Shashlik
Also known as:
ar - Arabic: شاشليك
arz - Egyptian Arabic: شاشليك
az - Azerbaijani: Tikə kabab
ba - Bashkir: Шешлек
be - Belarusian: Шашлык
bew - Betawi: Kebab ceplus
bg - Bulgarian: Шишчета
bn - Bangla: শাশলিক
crh - Crimean Tatar: Şaşlıq
cs - Czech: Šašlik
cv - Chuvash: Шашлык
da - Danish: Sjasjlyk
de - German: Schaschlik
el - Greek: Σασλίκ
eo - Esperanto: Ŝaŝliko
es - Spanish: Shashlik
et - Estonian: Šašlõkk
fa - Persian: شیشلیک
fi - Finnish: Saslikki
fr - French: Chachlyk
he - Hebrew: שישליק
hu - Hungarian: Saslik
hy - Armenian: Խորոված
hyw - Western Armenian: Խորոված
id - Indonesian: Shashlik
it - Italian: Šašlyk
ja - Japanese: シャシリク
jv - Javanese: Shashlik
kk - Kazakh: Кәуәп
ko - Korean: 샤실리크
ku - Kurdish: Biraşka şîşê
ky - Kyrgyz: Шишкебек
la - Latin: Šašlyk
lt - Lithuanian: Šašlykas
lv - Latvian: Šašliks
nb - Norwegian Bokmål: Sjaslik
nl - Dutch: Sjasliek
pl - Polish: Szaszłyk
pnb - Western Punjabi: شاشلک
pt - Portuguese: Chachlik
ro - Romanian: Șașlâc
ru - Russian: Шашлык
rue - Rusyn: Шашлык
sk - Slovak: Šašlik
sv - Swedish: Saschlik
tr - Turkish: Şaşlık
uk - Ukrainian: Шашлик
ur - Urdu: شاشلک
uz - Uzbek: Shashlik
vi - Vietnamese: Shashlik
zh - Chinese: 俄羅斯烤肉
Category: meat, skewer (grilled meat, grilled skewer)
Cuisine: Russian, Caucasus, Eastern European, Central Asian
Associated cuisines: Russian, Caucasus, Eastern European, Central Asian
Area: Russia, Caucasus, Eastern Europe, Central Asia
Countries: Russia
Region: Eastern Europe

A dish of skewered and grilled cubes of meat (lamb or sometimes made of pork, beef, chicken or venison) which was marinated overnight in a high-acidity marinade like vinegar, dry wine or sour fruit/vegetable juice with the addition of onions, herbs and spices.

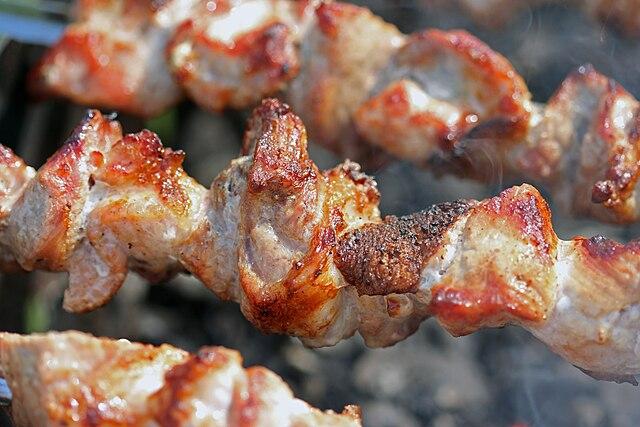
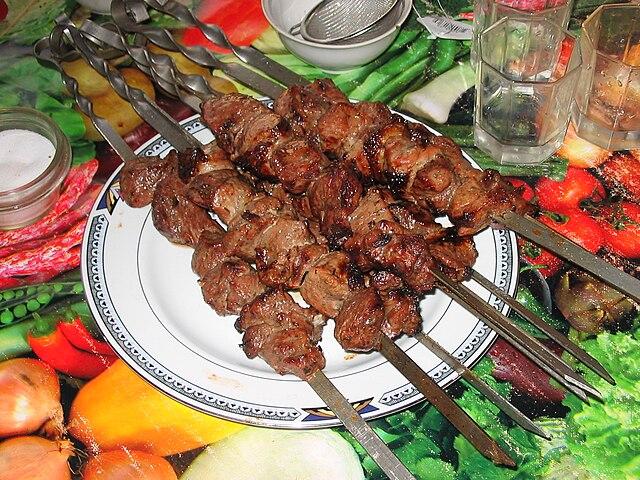
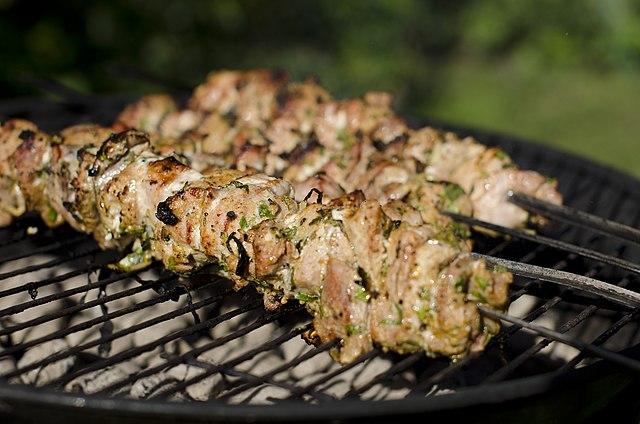